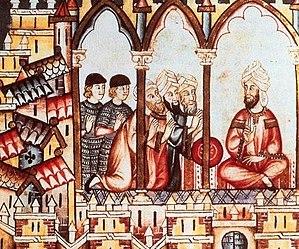
Les Maures désignent à l'origine et durant l'Antiquité les populations berbères d'Afrique du Nord, tout particulièrement celles vivant le plus à l'ouest. Ils ne furent clairement distingués des Numides que lorsque les Romains eurent connaissance de l'existence de royaumes berbères à l'extrême-ouest. Peuples vivant dans les deux provinces de Maurétanie sous l'Empire romain, la Maurétanie Tingitane et la Maurétanie Césarienne. Pline l'Ancien écrit que, parmi les tribus de Maurétanie Tingitane, la plus célèbre était jadis celle des Mauri.
Abû Hafs `Umar al-Murtadâ est né à une date inconnue. il succéda à Abû al-Hasan as-Sa`îd al-Mu'tadid comme calife almohade en 1248. Il est mort en 1266.
Habité dès la préhistoire par des populations berbères, le Maroc et son territoire ont connu des peuplements phéniciens, carthaginois, romains, vandales, byzantins et arabes. C'est en 788, lors de son exil qu'Idris Iᵉʳ, fuyant les persécutions du califat des Abbassides, a donné naissance à un État dans le Maghreb al-Aqsa. Depuis, le Maroc a toujours gardé, si ce n'est une indépendance absolue, du moins une très forte autonomie.